Isuzugawa Station

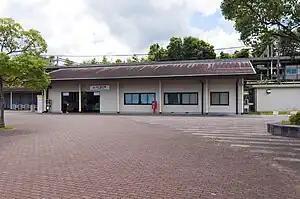
Station building (August 2010)

is a passenger railway station in located in the city of Ise, Mie Prefecture, Japan, operated by the private railway operator Kintetsu Railway.